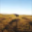
Label: plain